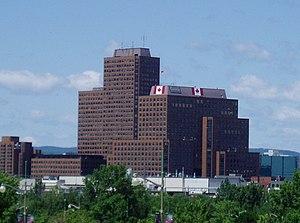
Terrasses de la Chaudière a les sièges du Patrimoine canadien, Ministère des Affaires indiennes et du Nord Canada, Office des transports du Canada, et Conseil de la radiodiffusion et des télécommunications canadiennes
Gatineau est une ville située dans la province de Québec. Elle est la quatrième ville en importance du Québec avec une population d'environ 287 868 habitants. Située sur la rive nord de la rivière des Outaouais, elle fait face à la ville d'Ottawa et s'étend à l'est et à l'ouest de la rivière Gatineau. Elle est la plus importante ville de la région administrative de l'Outaouais et forme, avec Ottawa, la région de la capitale nationale du Canada, qui est la quatrième agglomération du Canada, après Toronto, Montréal et Vancouver.
Les Terrasses de la Chaudière sont un complexe de bureaux du gouvernement canadien à Gatineau. Il doit son nom à la chute des Chaudières située à proximité.
Affaires autochtones et du Nord Canada était un ministère du gouvernement fédéral du Canada responsable des politiques liées aux peuples autochtones canadiens, c'est-à-dire les Premières Nations, Inuits et Métis.
Relations Couronne-Autochtones et Affaires du Nord Canada est un ministère du gouvernement du Canada.
Patrimoine canadien est un ministère fédéral du Canada. Les ministres actuels sont Pablo Rodriguez ainsi que Mélanie Joly, qui est responsable du mandat relatif au Tourisme, aux Langues officielles et à la Francophonie.